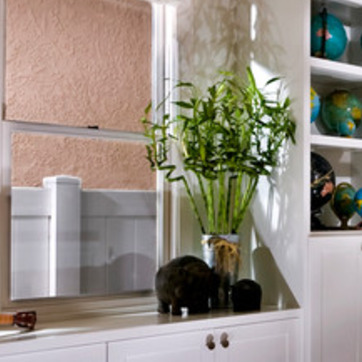
Material: foliage